Ville-Saint-Jacques

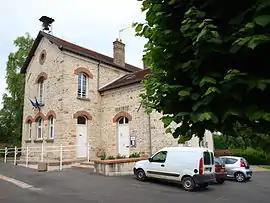
The town hall in Ville-Saint-Jacques

Ville-Saint-Jacques is a commune in the Seine-et-Marne department in the Île-de-France region in north-central France.